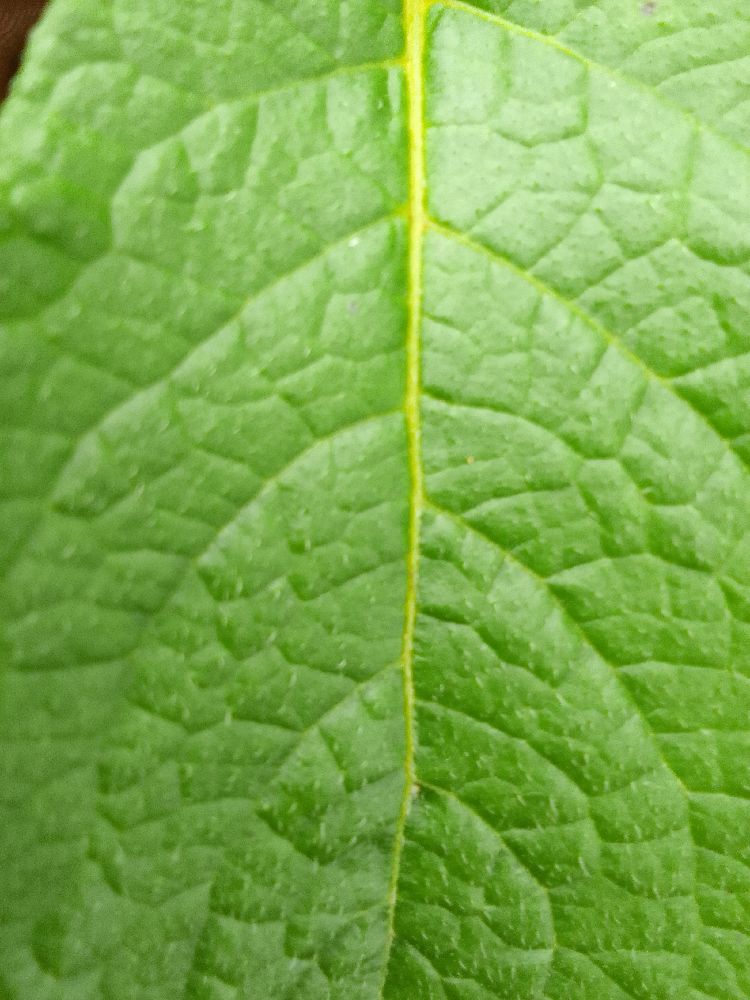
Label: Healthy